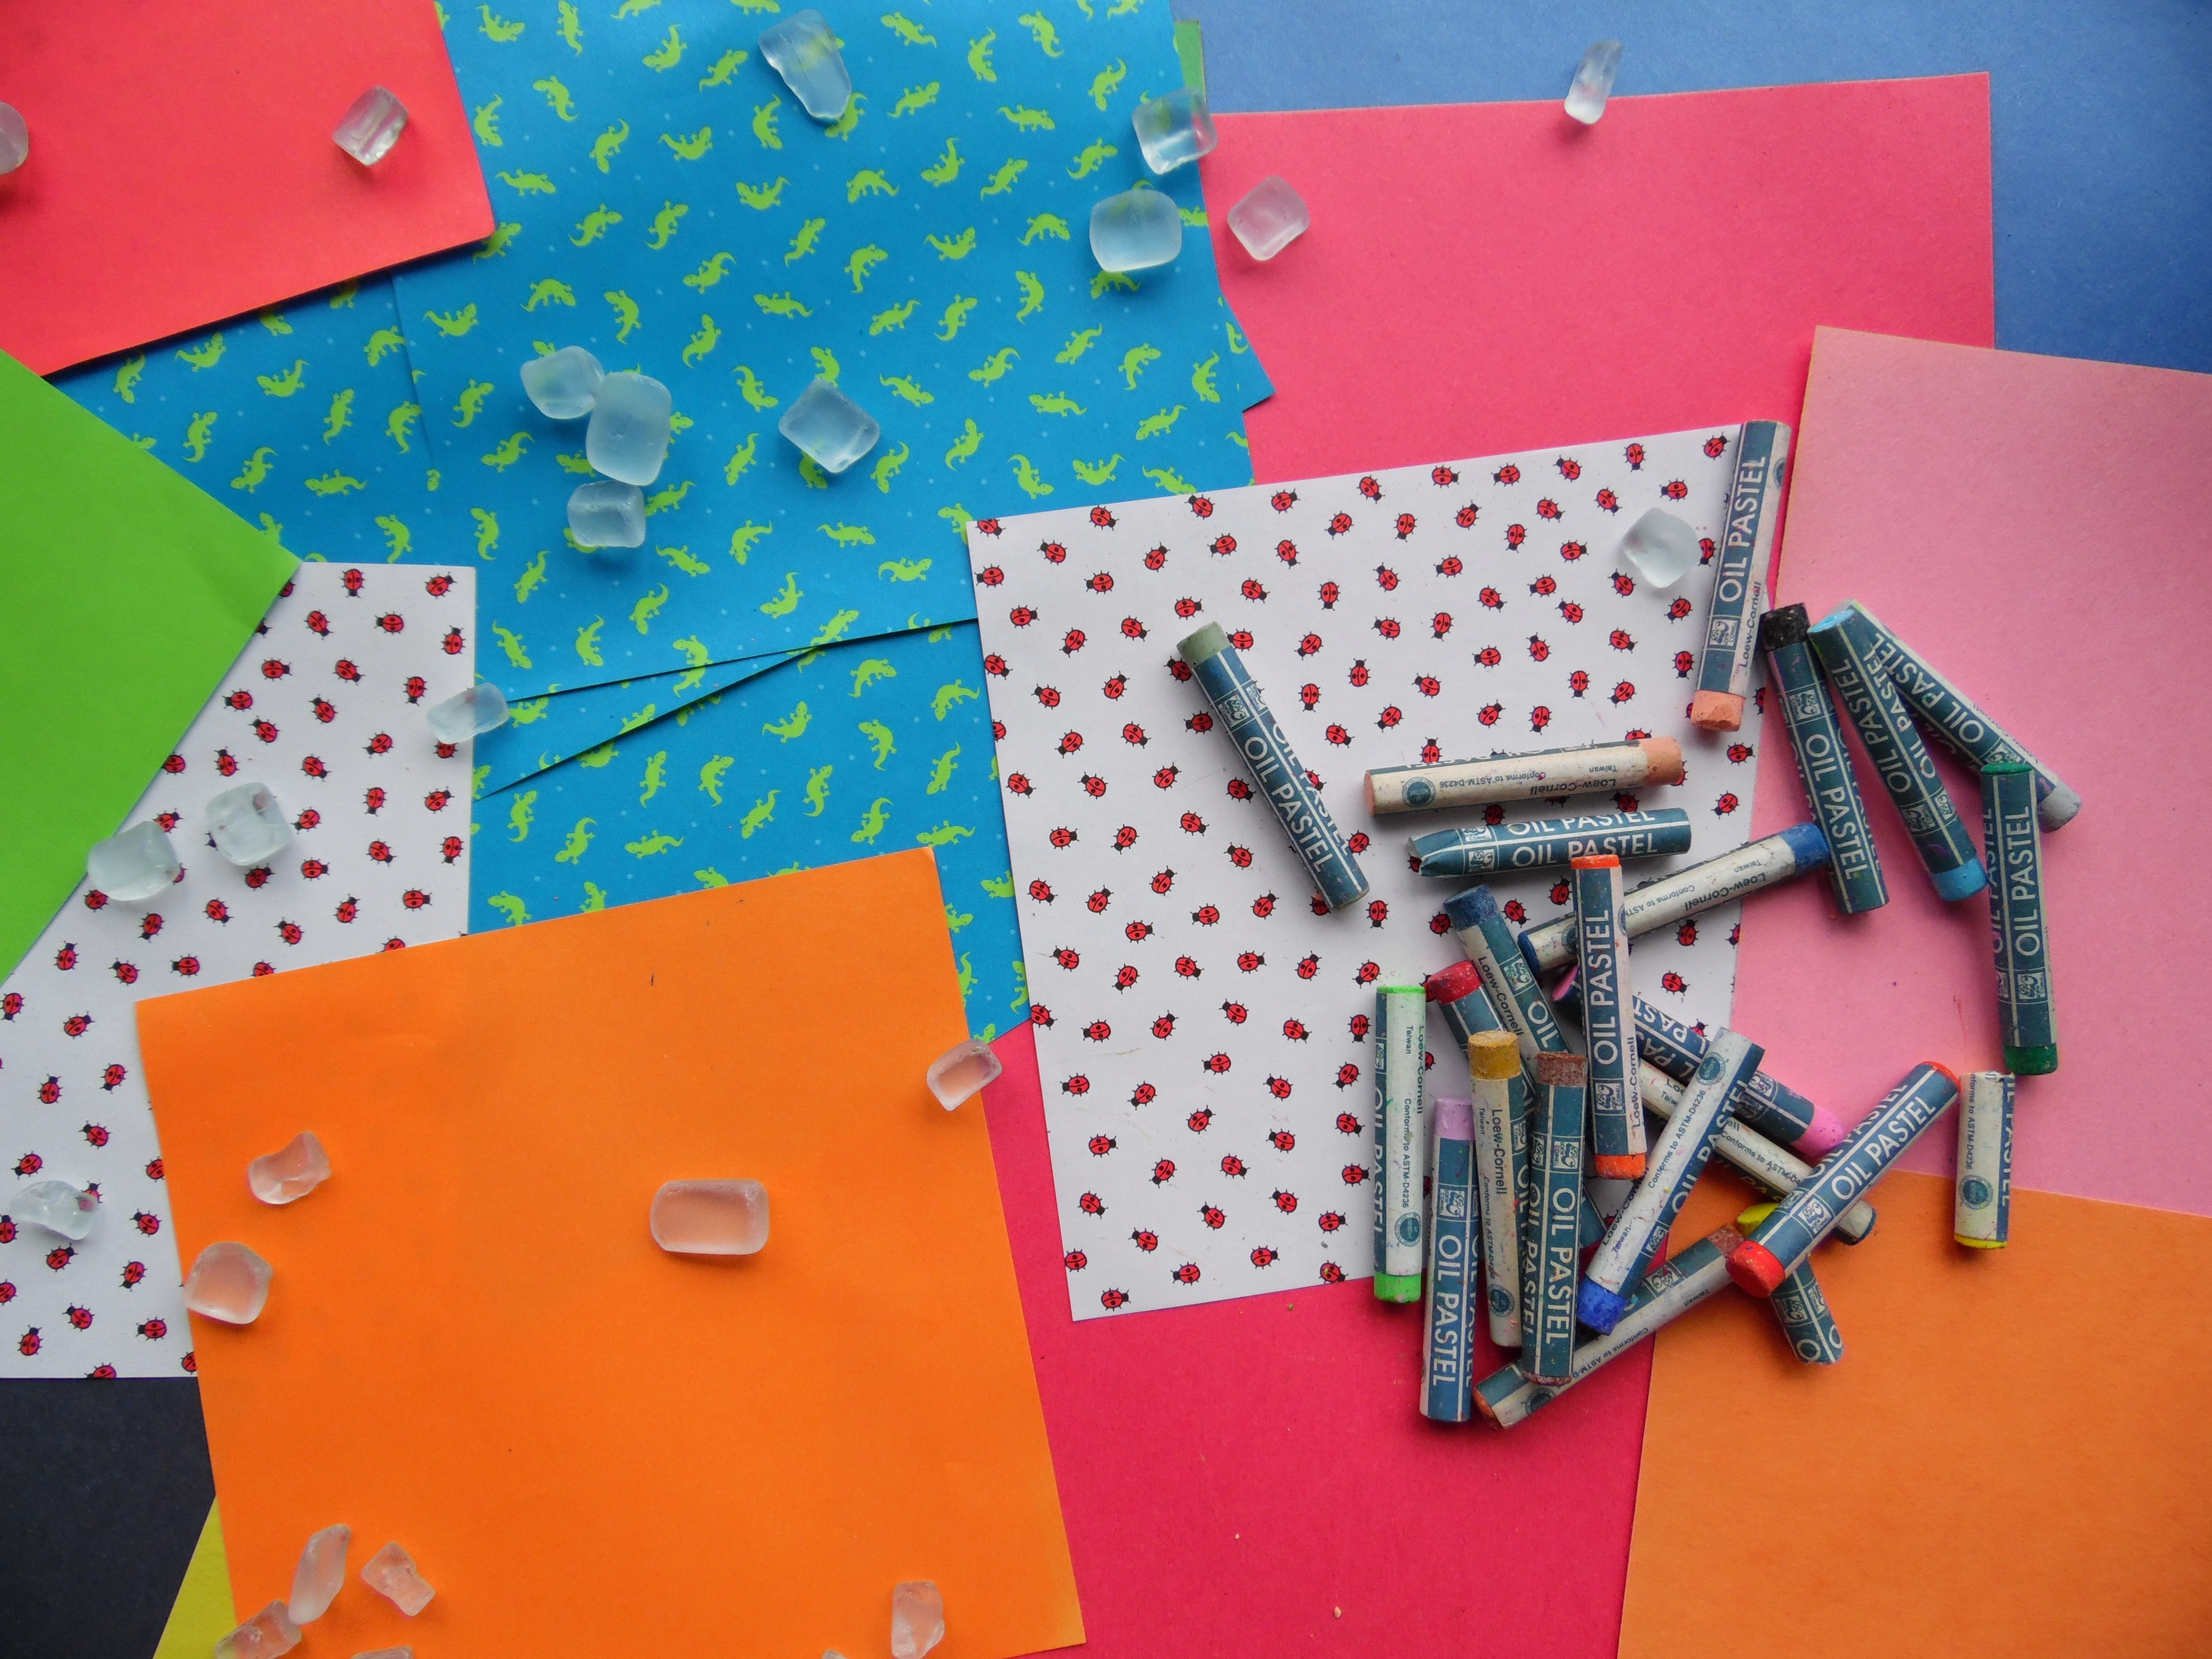
creative, color, artistic, craft, colorful, paper, material, textile, art, drawing, creativity, design, happy, accessories, school, learning, supplies, pastels, art supplies, school supplies, arts and crafts, back to school